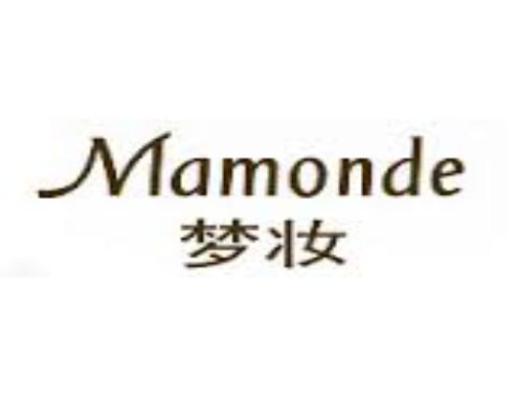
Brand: mamonde
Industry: Necessities